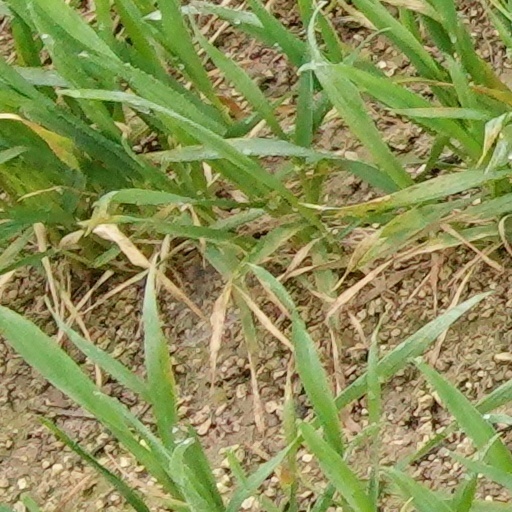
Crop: wheat